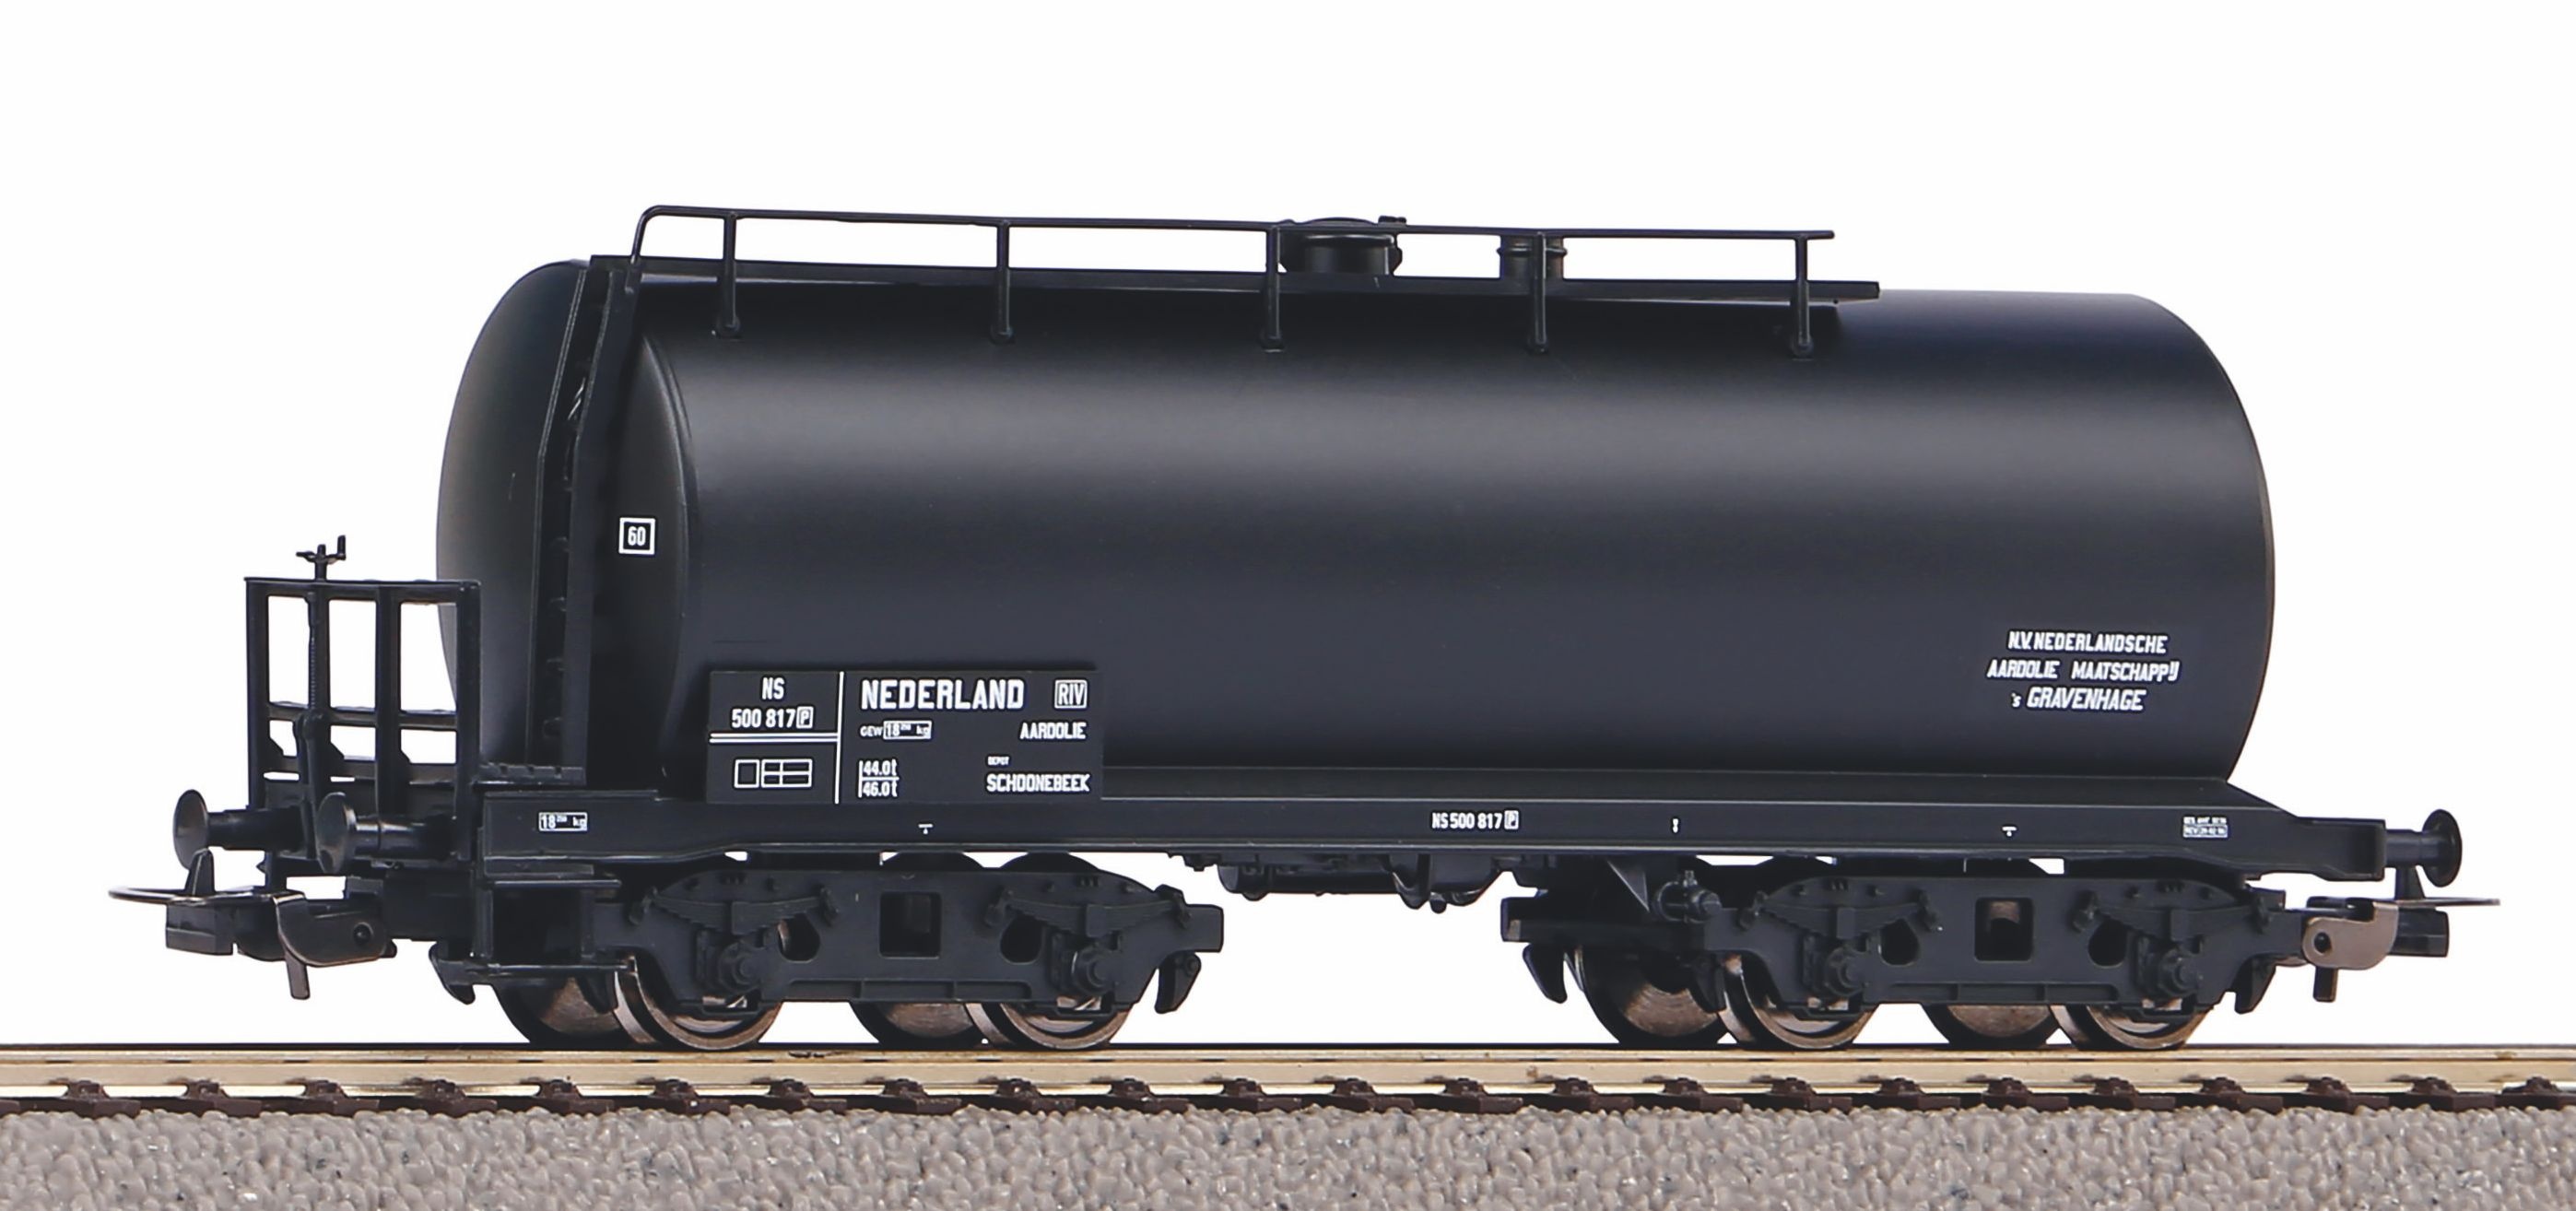
Piko 54444 - Ketelwagon "NAM" Aardolie - NS - Tijdperk III
Productomschrijving Piko 54444 - Ketelwagon "NAM" Aardolie - NS - Tijdperk III Geprinte versie van de 4-assige ketelwagen in het ontwerp van de NAM, o. remmershuis. Belangrijk: dit item is leverbaar vanaf fabriek. Levering is op bestelling (tussen 1 en 2 weken). Zie ook de website van Piko voor meer informatie. Het kan zijn dat het item in de tussentijd uitverkocht raakt, u kunt dit altijd met ons checken voordat u bestelt. Kenmerken: Artikelnummer: 54444 EAN-code: 4015615544449 Fabrikant: PIKO type stroom: Gleichstrom spoorwegadministratie: NS tijdperk: derde soort meting: LüP / Lang over Puffer meting: 142 minimale straal: 358 Koppeling: NEM Schacht / keine Kurzkupplungskulisse AC-wielen: 56061 leeftijdsadvies: vanaf 14 jaar
Brand: Piko
Category: Arts & Entertainment > Hobbies & Creative Arts > Collectibles > Scale Models > Railroad Freight Car